Japanese badger

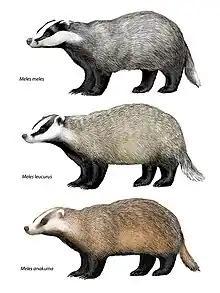
Comparative illustration of European badger (top), Asian badger (centre) and Japanese badger (bottom)

Japanese badgers are generally smaller (average length in males, in females) and less sexually dimorphic (except in the size of the canine teeth) than their European counterparts. Tail length is between . This species is similar or mildly larger than the Asian badger. Adults usually weigh from . The average weight of female Japanese badgers in one study from the Tokyo area was found to be while that of males was . In Yamaguchi Prefecture, the average spring weight of female and male Japanese badgers was and . The torso is blunt and limbs are short. The front feet are equipped with powerful digging claws. The claws on the hind feet are smaller. The outer coat has long gray-brown hair. Ventral hair is short and black. The face has characteristic black-white stripes that are not as distinct as in the European badger. The dark color is concentrated around the eyes. The skull is smaller than the European badger.